1994 Greek Super Cup

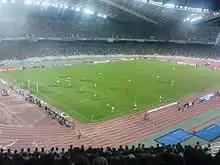
Athens Olympic Stadium.

This was the sixth Greek Super Cup held at the Athens Olympic Stadium, after 1987, 1988, 1989, 1992 and 1993.